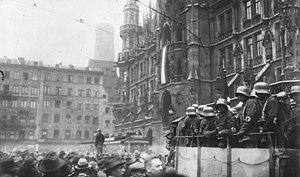
Hauptstadt der Bewegung est le titre honorifique nazi conféré à la capitale de la Bavière, Munich, entre 1935 et 1945. Ce terme renvoie d'une part à une responsabilité spécifique de Munich et de la Bavière dans l'ascension du national-socialisme, et d'autre part à la tentative nazie de glorifier rétrospectivement, et à partir de 1935, les débuts du national-socialisme, au moment où le pouvoir se déplace effectivement à Berlin. Il impose à Munich un travail de mémoire conséquent dès 1945.
Le putsch de la Brasserie ou putsch de Munich est une tentative de prise du pouvoir par la force en Bavière menée par Adolf Hitler, dirigeant du Parti national-socialiste des travailleurs allemands, dans la soirée du 8 novembre 1923. Elle se déroula principalement à la Bürgerbräukeller, une brasserie de Munich. Y participèrent notamment Hermann Göring, Ernst Röhm, Rudolf Hess, Heinrich Himmler et Julius Streicher.
1923 est une année commune commençant un lundi.